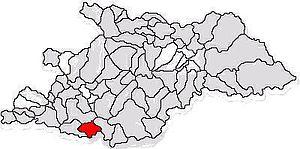
Boiu Mare est une commune roumaine du județ de Maramureș, dans la région historique de Transylvanie et dans la région de développement du Nord-Ouest.